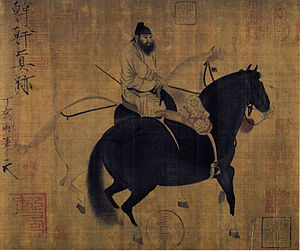
Han Gan
maleri af Han Gan
Han Gan var en kinesisk maler, der levede under Tang-dynastiet.